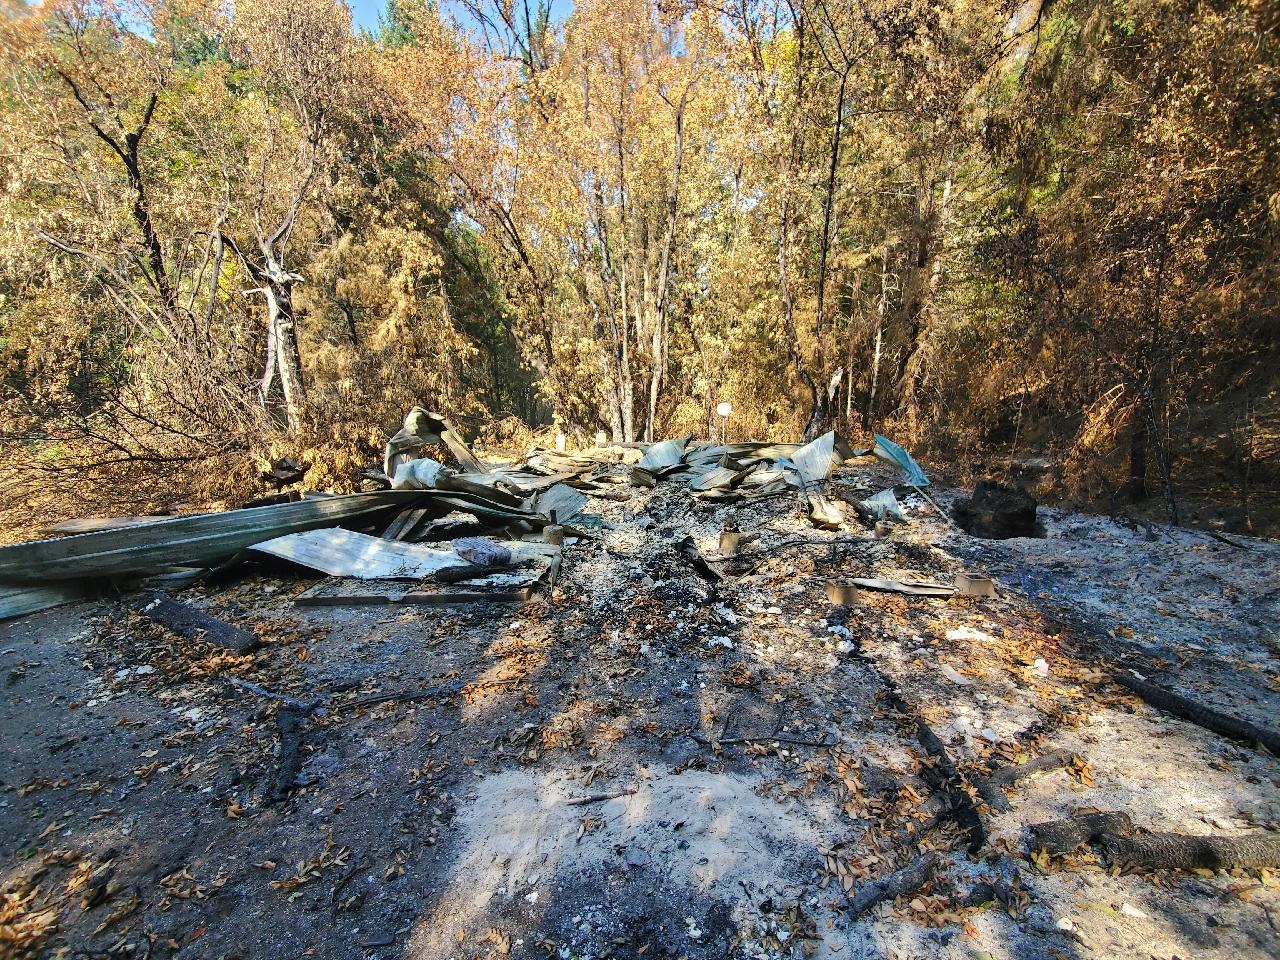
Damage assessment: destroyed